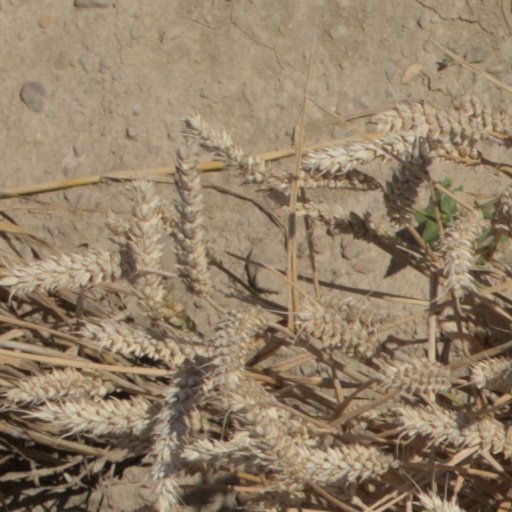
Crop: wheat